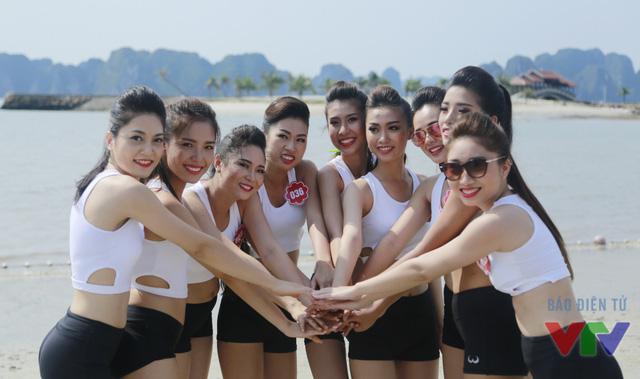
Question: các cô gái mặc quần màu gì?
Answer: màu đen